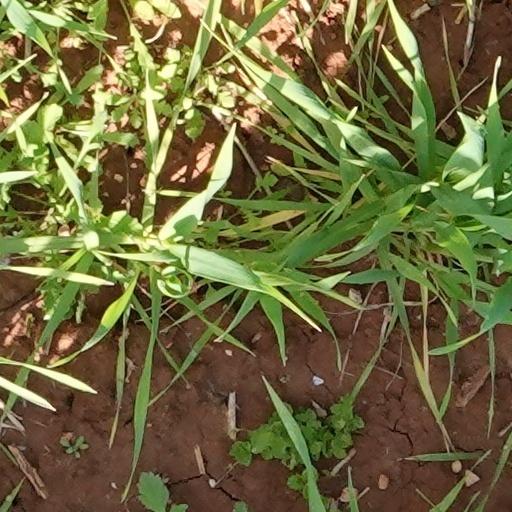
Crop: wheat